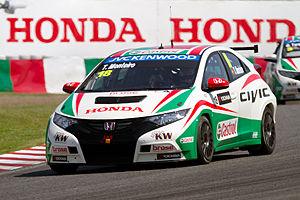
Le sport automobile est l'un des sports populaires au Japon.